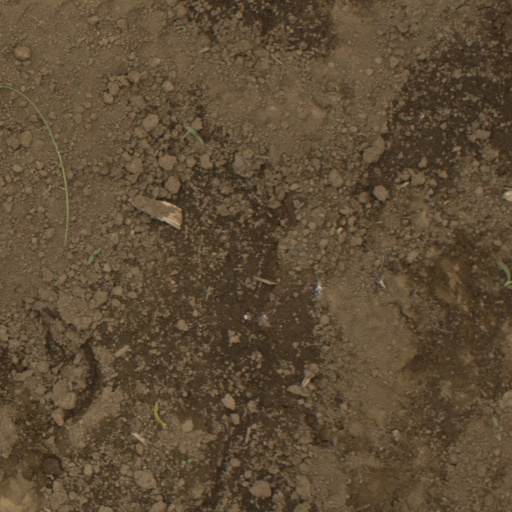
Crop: Jerusalem artichoke